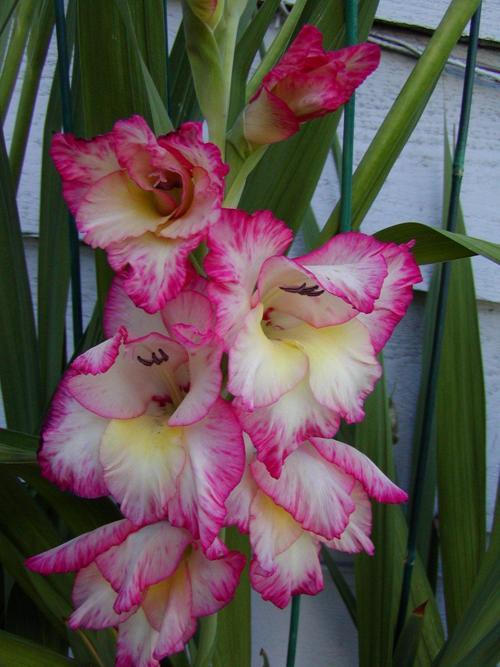
Label: sword lily